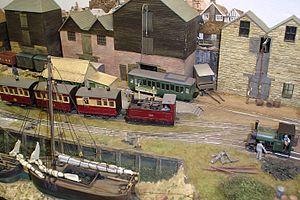
Le modélisme ferroviaire est une activité de modélisme concernant les trains et le monde ferroviaire, et tout particulièrement leur reproduction suivant une échelle et un thème définis, ainsi que leur exploitation.